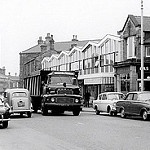
Label: street